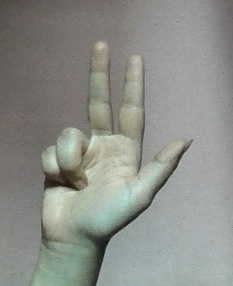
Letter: al